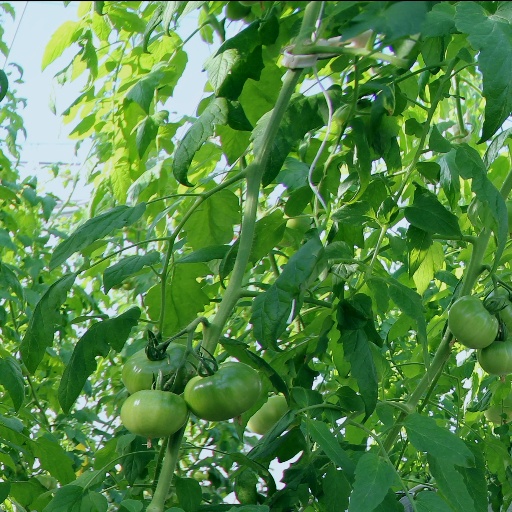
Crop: tomato